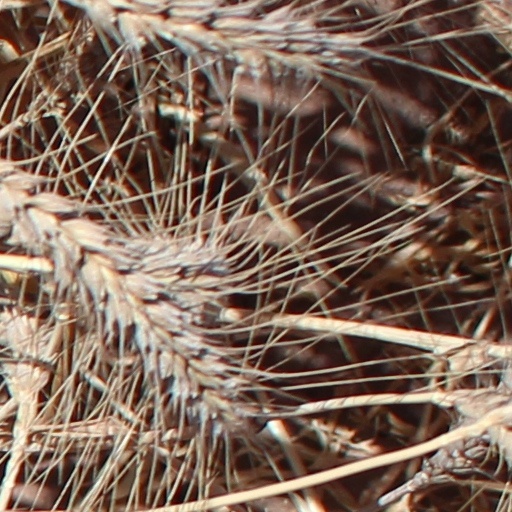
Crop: wheat